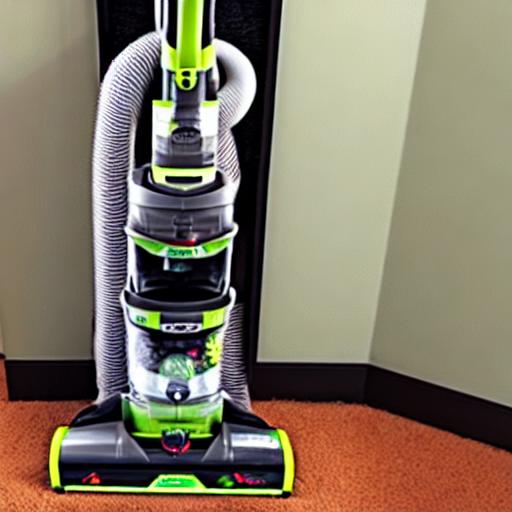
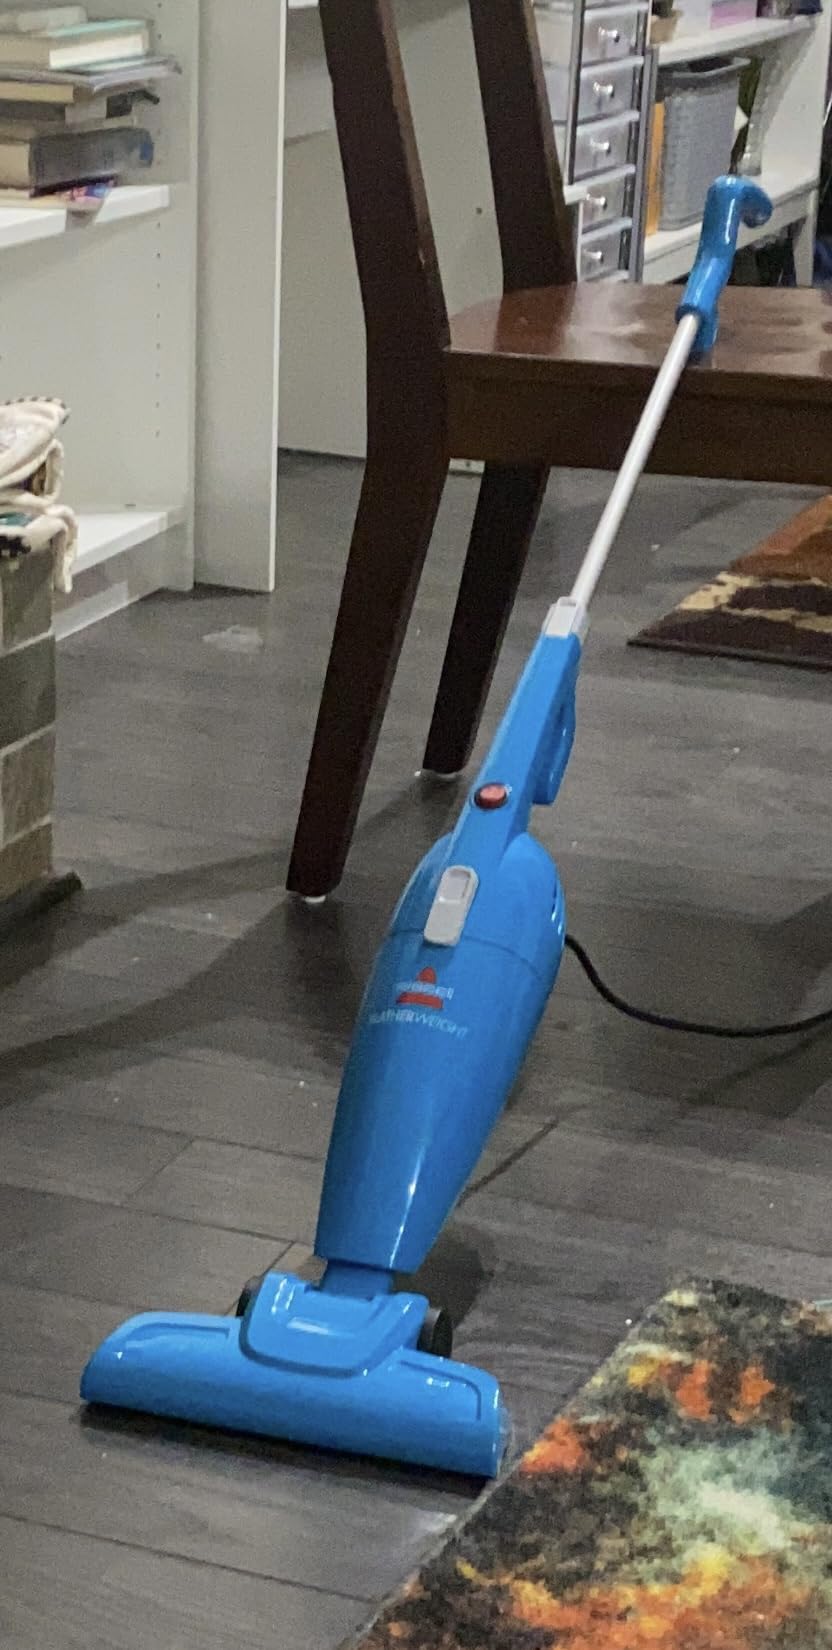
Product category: items_vacuum
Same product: no